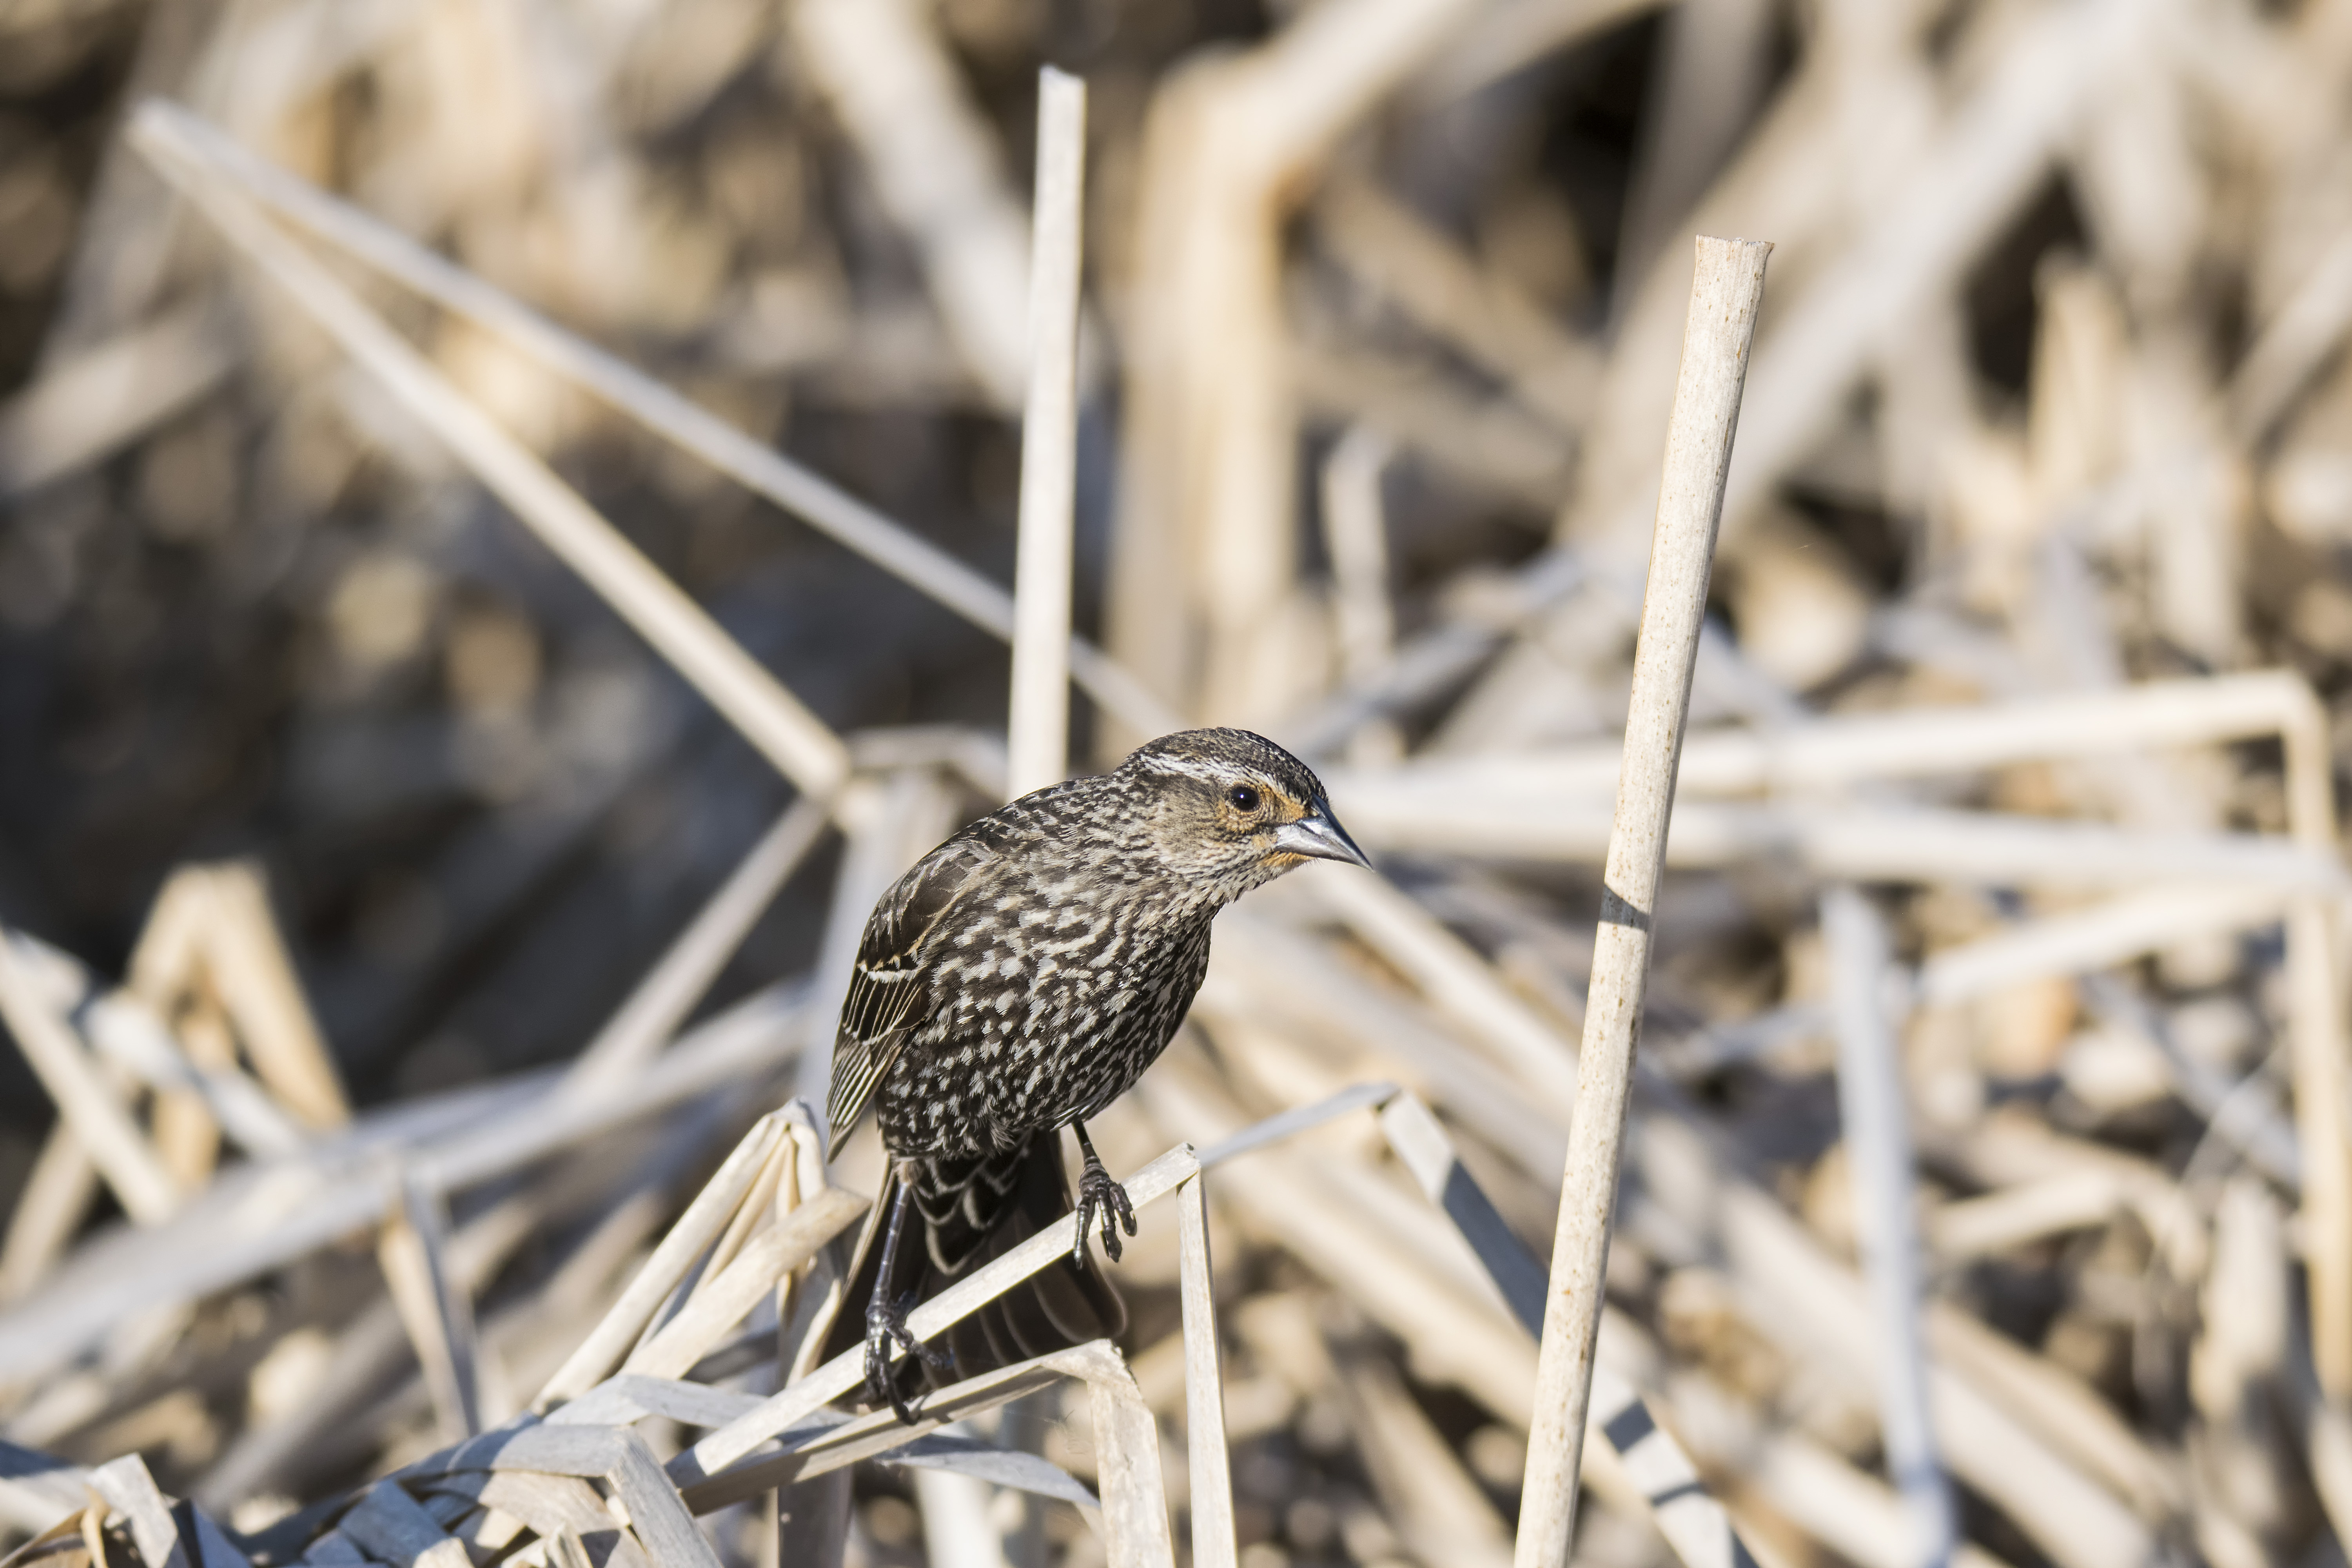
nature, branch, bird, wildlife, red, beak, winged, fauna, close up, canada, a, vertebrate, quebec, blackbird, snipe, shorebird, sherbrooke, oiseau, carouge, paulettes, wren, old world flycatcher, perching bird